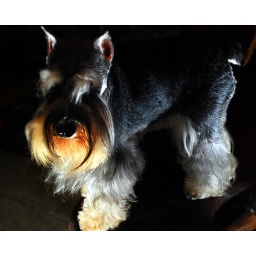
A champion breed Schnauzer female dog starred in Pinoy Big Brother reality TV show of ABS-CBN Channel 2.